Salme ships

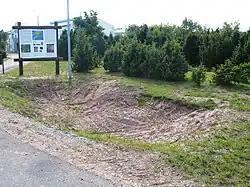
The site of one of the excavated Salme ships

The first ship was discovered in 2008 during earth removal for infrastructure construction. An archaeological expedition has been working on the site since 2008. The second ship was discovered in 2010. There is some indirect evidence pointing to the possibility that at least one more ship is yet to be discovered during future excavations.